Bradford Exchange railway station

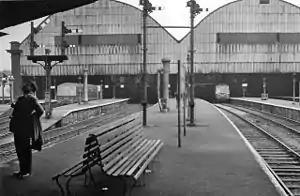
Bradford Exchange railway station pictured from the centre island platform

Bradford Exchange railway station served the city of Bradford, West Riding of Yorkshire, England, from 1850 to 1973, before being replaced by a smaller, new-build station, which was later called Bradford Interchange. Railway lines from Halifax, Queensbury, Wakefield and Leeds met south of the city centre with services terminating in the station. In the British Rail era, many services did not terminate at Exchange station but became through services which reversed in the station to carry on their journey. Exchange station was originally opened in 1850 by the Lancashire & Yorkshire Railway (L&YR) as Drake Street, becoming Exchange in April 1867 with the arrival of services from the Great Northern Railway (GNR).